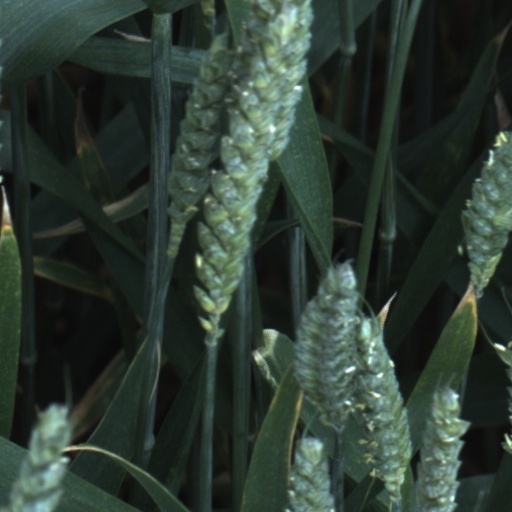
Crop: wheat